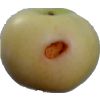
Label: Apple 6